Georgi Kirkov

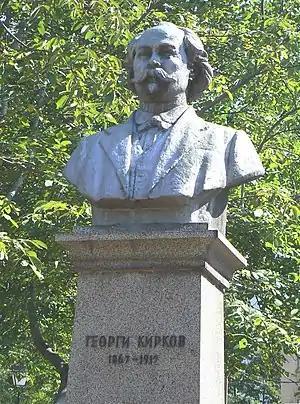
Monument of Georgi Kirkov in Sofia

Georgi Iordanov Kirkov (Bulgarian: Георги Йорданов Кирков; August 1867 – 25 August 1919), also known by the name Master (Майстора), was a prominent Bulgarian socialist politician and writer, one of the founders of the Bulgarian Workers’ Social Democratic Party (Narrow Socialists) (BWSDP[NS]).